Fern Hollow Bridge

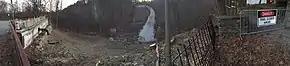
Panoramic view of Fern Hollow from the east end (Feb 27, 2022). By this time, all broken bridge structures had been removed.

The city briefly made an observation site available, but closed it by February 2, as the reconstruction effort began.